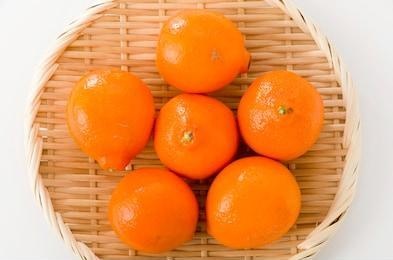
Label: mandarine